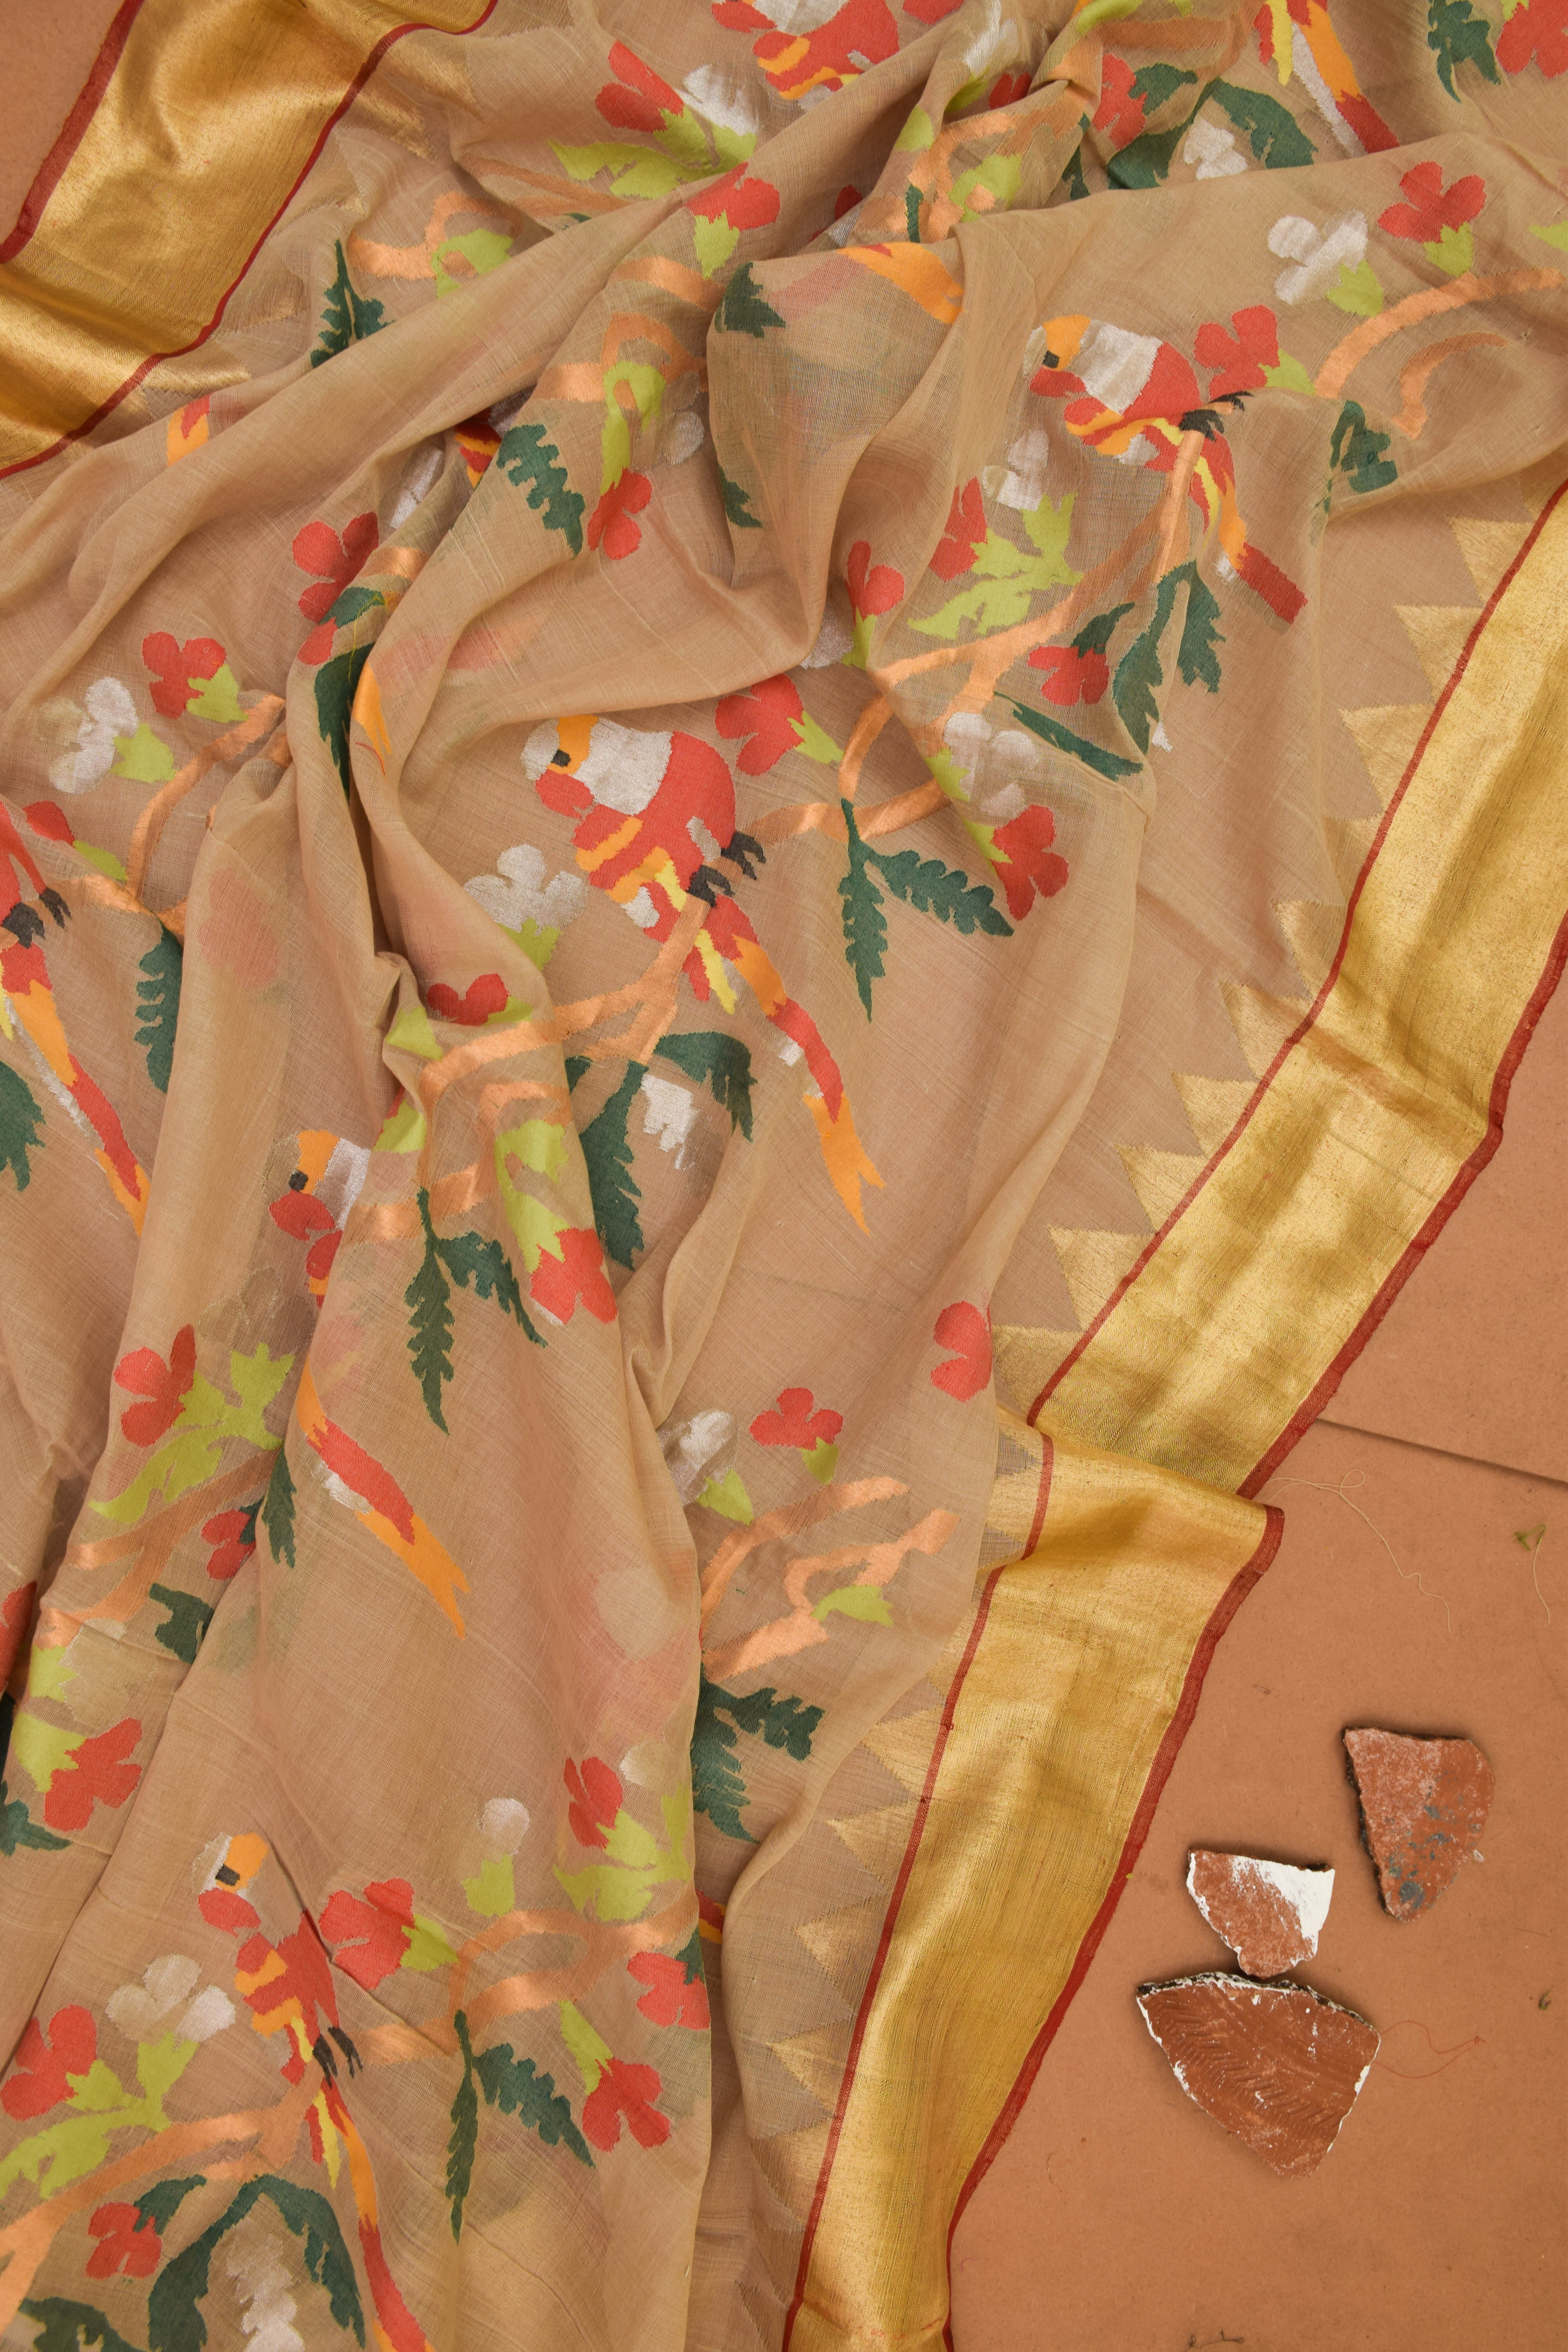
fabrics, womens, wear, wedding, pink, yellow, textile, flower, material, silk, peach, art, pattern